Martín Zúñiga (footballer, born 1993)

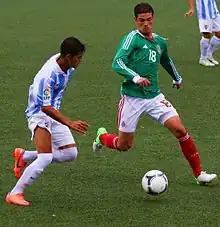
Zúñiga playing for Mexico U20 in 2012

Martín Eduardo Zúñiga Barrios (born 14 April 1993) is a Mexican professional footballer who plays as a forward for Kosovan club Feronikeli 74.